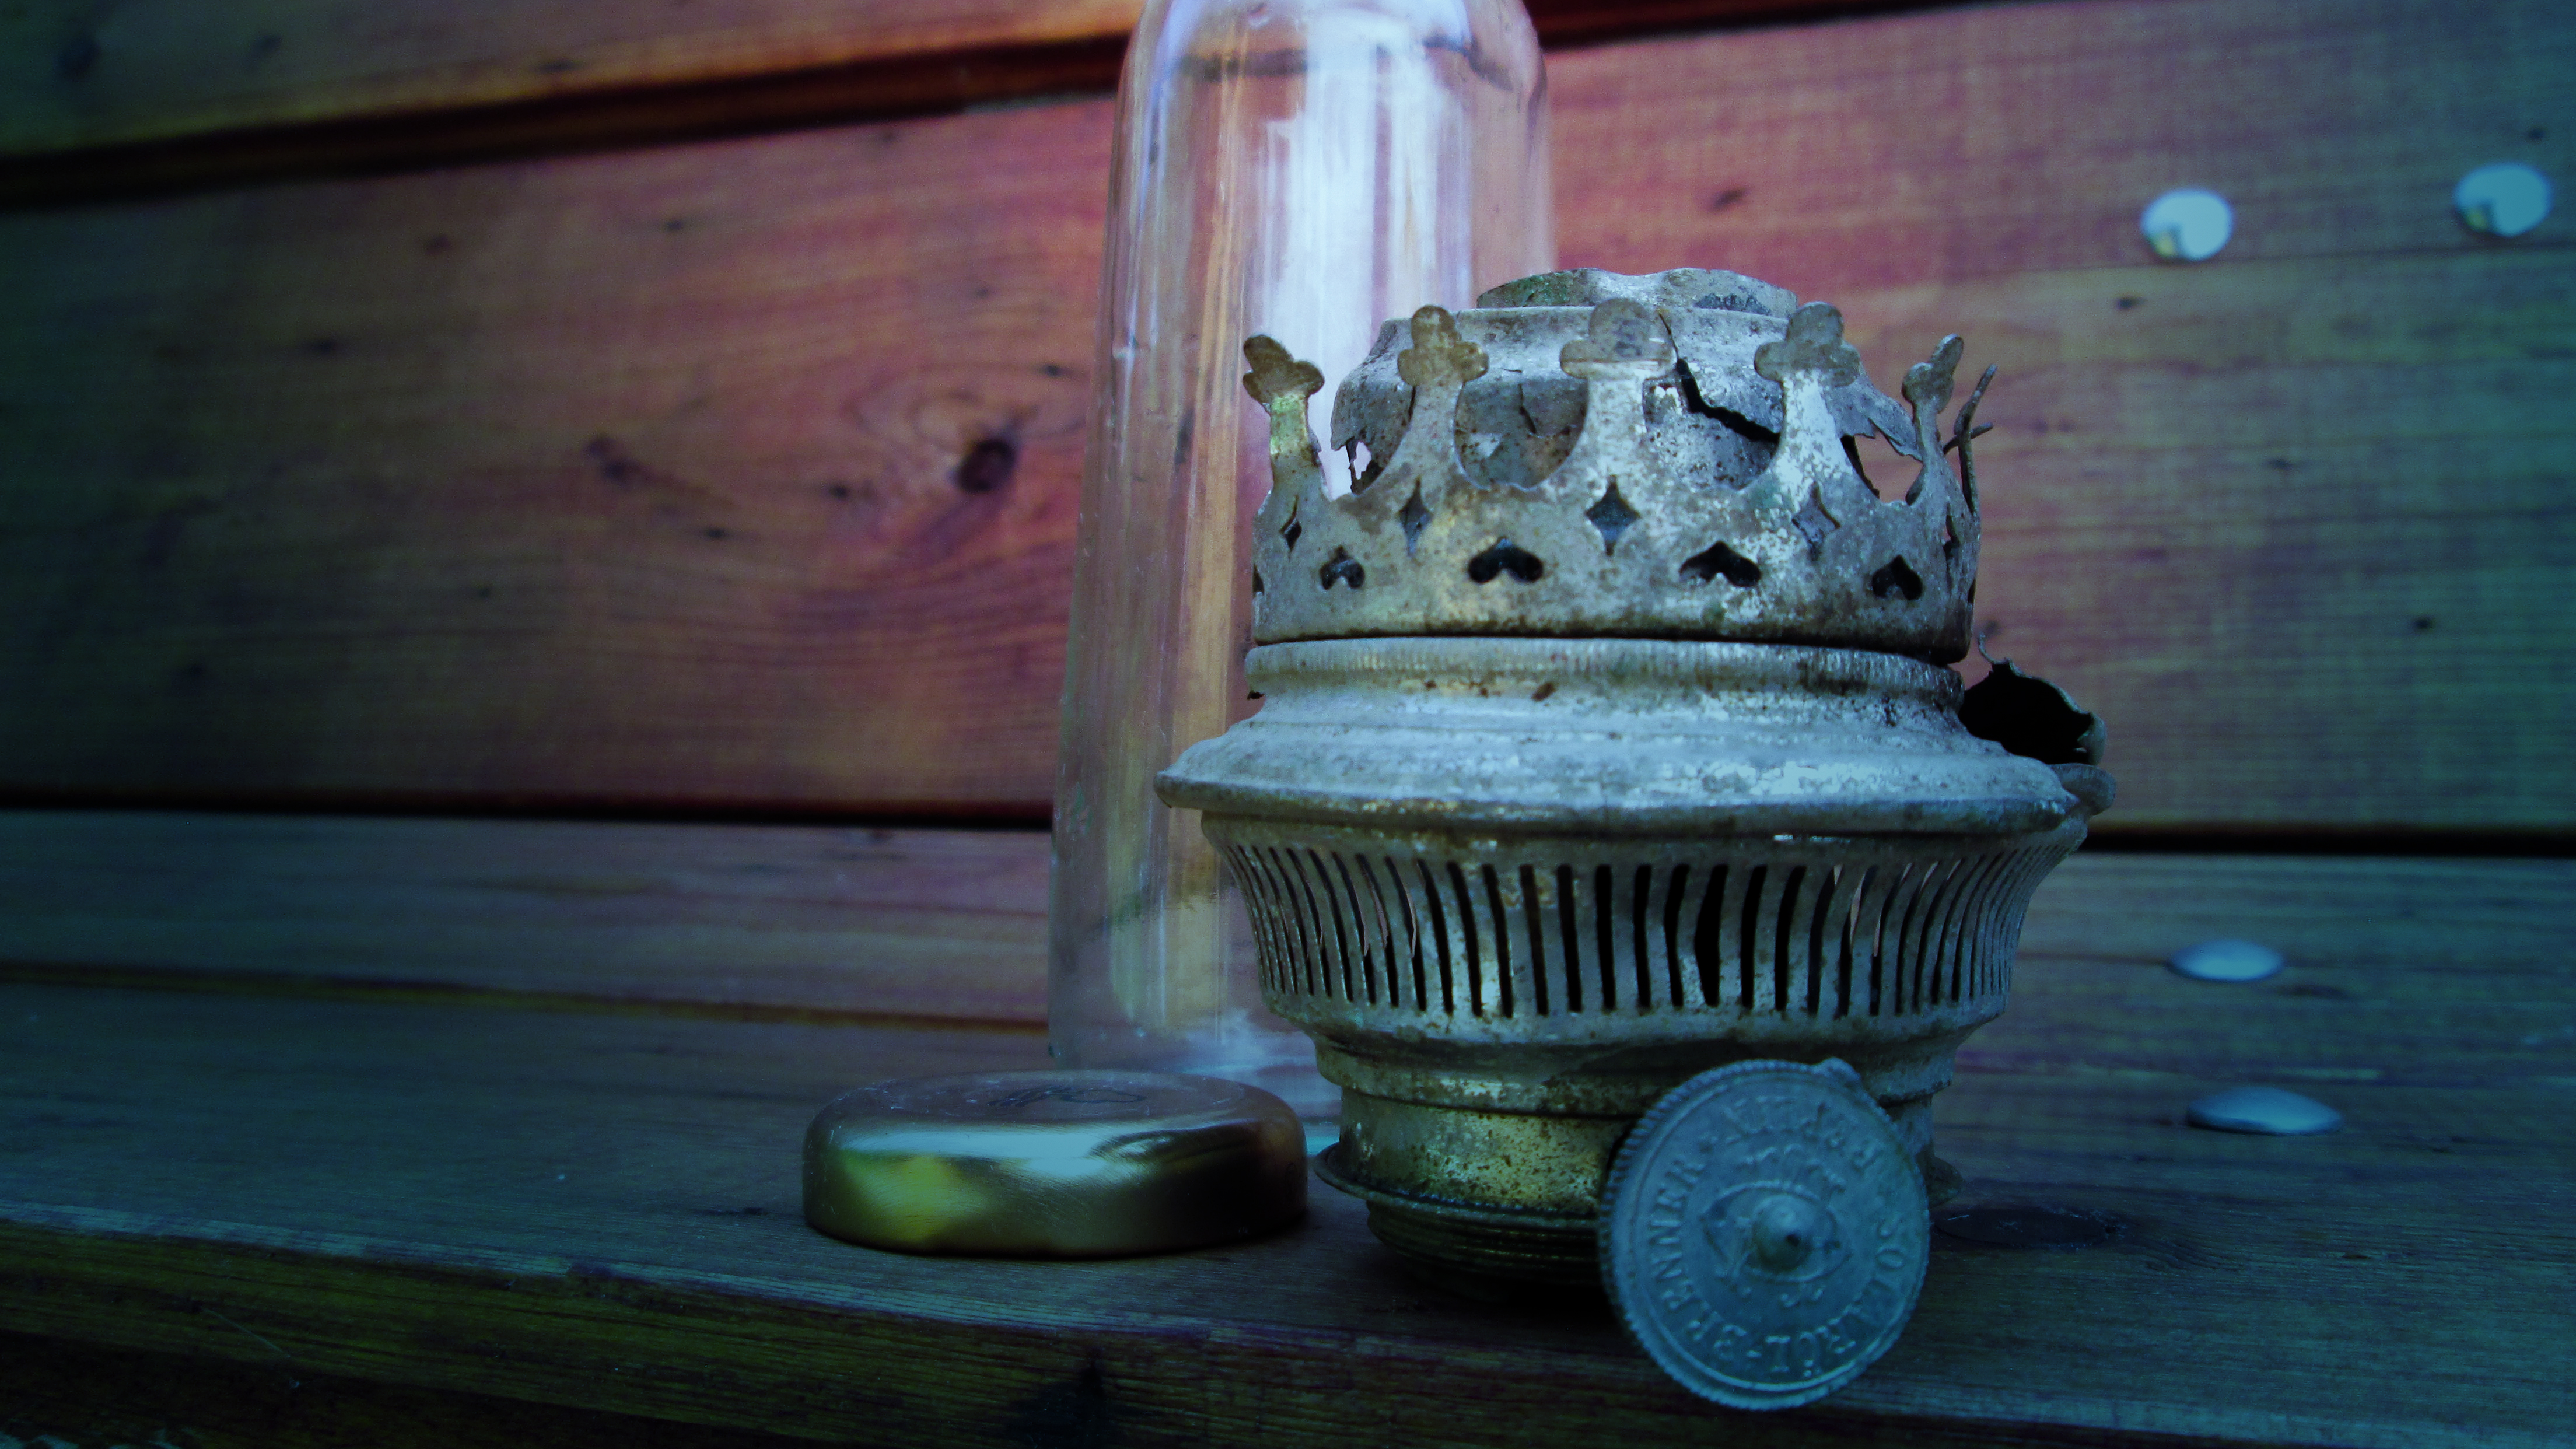
lamp, retro, vintage, artistic, photo, story, historical, card, background, website, style, old, evening, green, blue, still life photography, still life, glass, table, wood, photography, house